Andrzej Tęczyński

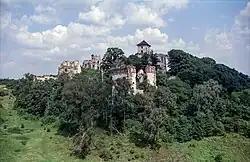
Poland, Jura, Tenczyn Castle.

In addition to these titles Andrzej Tęczyński held offices as: starosta of Sandomierz, starosta of Belz, starosta Chełmski, starosta of Terebovlya, starosta of Krasnystaw, starosta of Hrubieszów, starosta of Sokal, starosta of Ratno Dolne, starosta of Tyszowce. He was murdered by an angry mob in the Franciscan church in Kraków on 2 January 1536 for having slapped a knave.